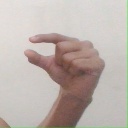
अक्षर: ग